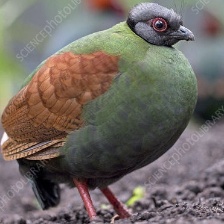
Species: CRESTED WOOD PARTRIDGE
Scientific name: ROLLULUS ROULOUL
ImageNet parent category: partridge